UniWar

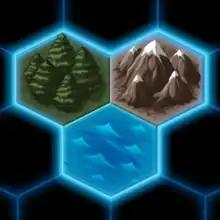

UniWar is a video game for mobile devices, initially released in April 2009 for Android and iOS and then released to other platforms such as Ovi (Nokia) and BlackBerry App World. It is a turn-based strategy game with multiplayer online gameplay as well as a single-player campaign mode.